Raising the Flag on Iwo Jima

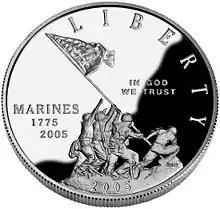
The obverse of the 2005 Marine Corps 230th Anniversary silver dollar

Rosenthal's photograph was used as the basis for C. C. Beall's poster "Now... All Together" for the Seventh War Loan Drive (14 May - 30 June 1945).